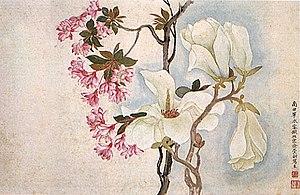
Yun Shouping, aussi connu sous le nom de Nantian, est un artiste-peintre de fleurs, bambous, animaux et insectes, poète et calligraphe chinois du début de la dynastie Qing.
La peinture chinoise, l'une des formes de l'art chinois, désigne toute forme de peinture originaire de Chine ou pratiquée en Chine ou par des artistes chinois hors de Chine.